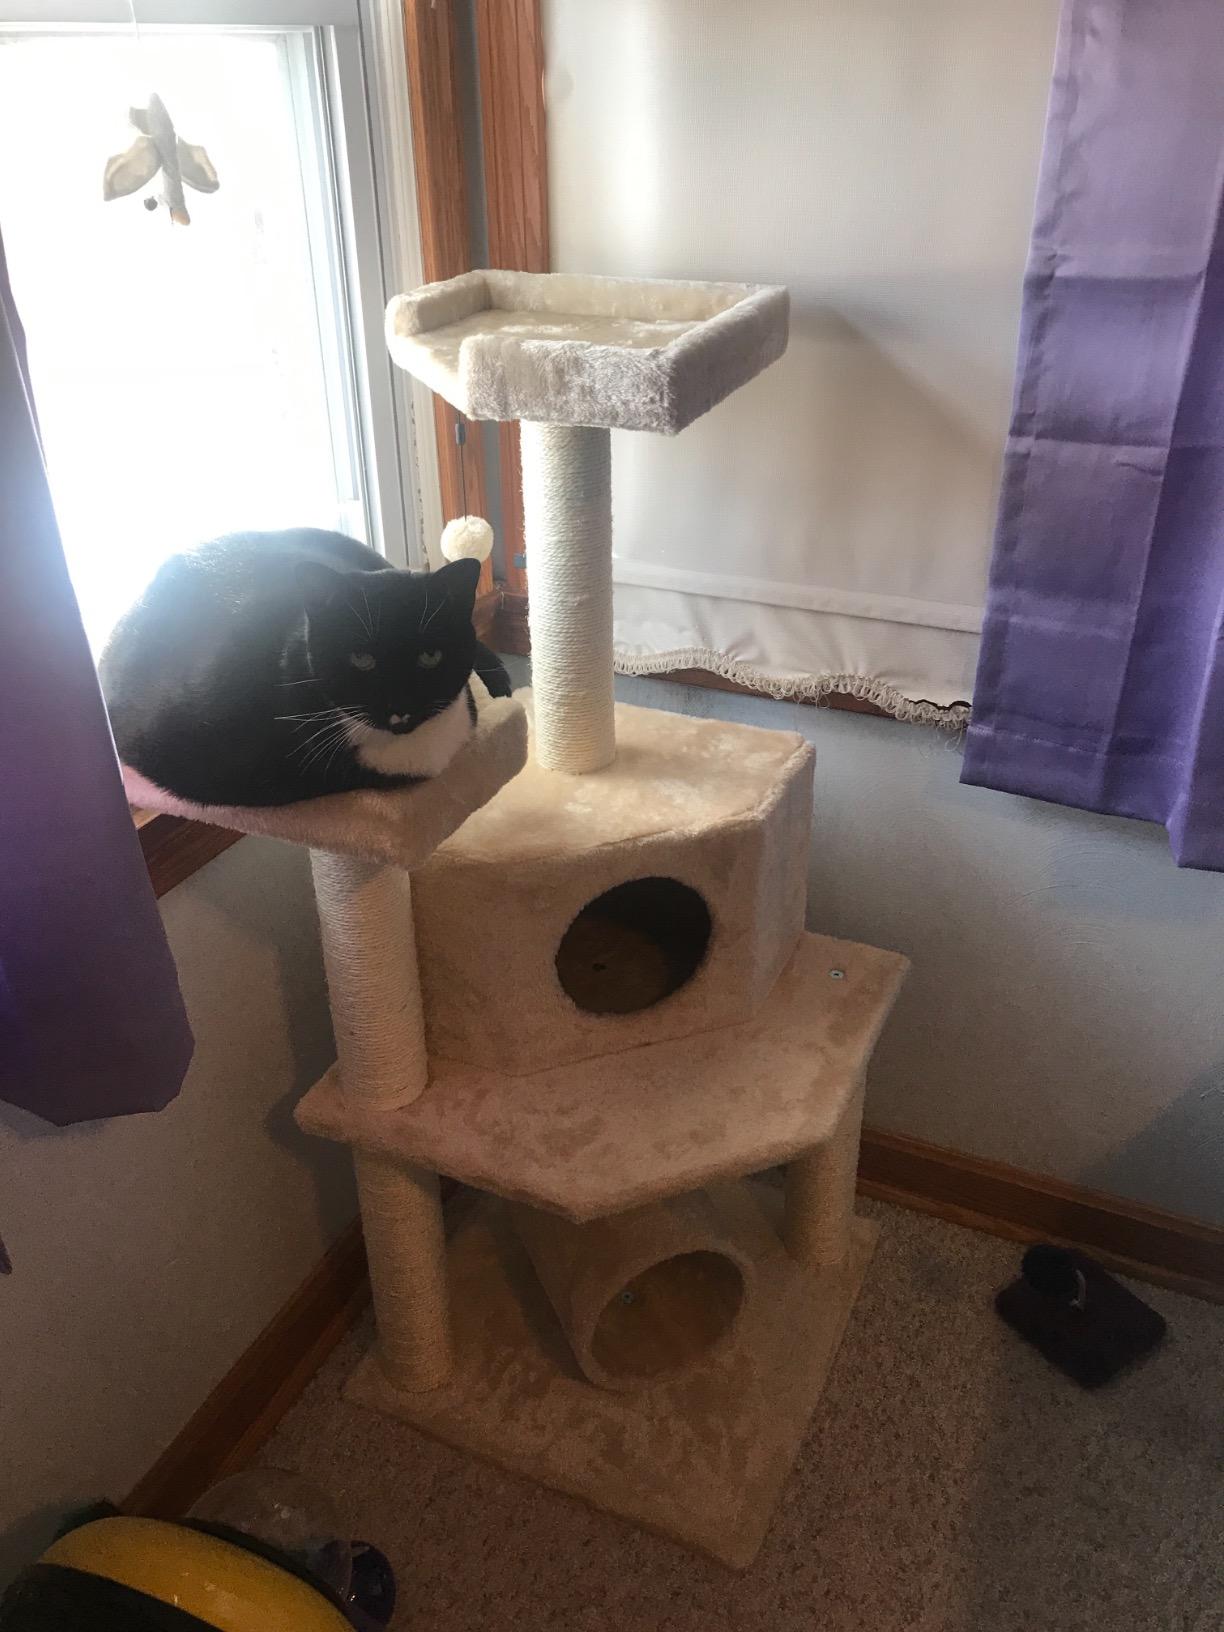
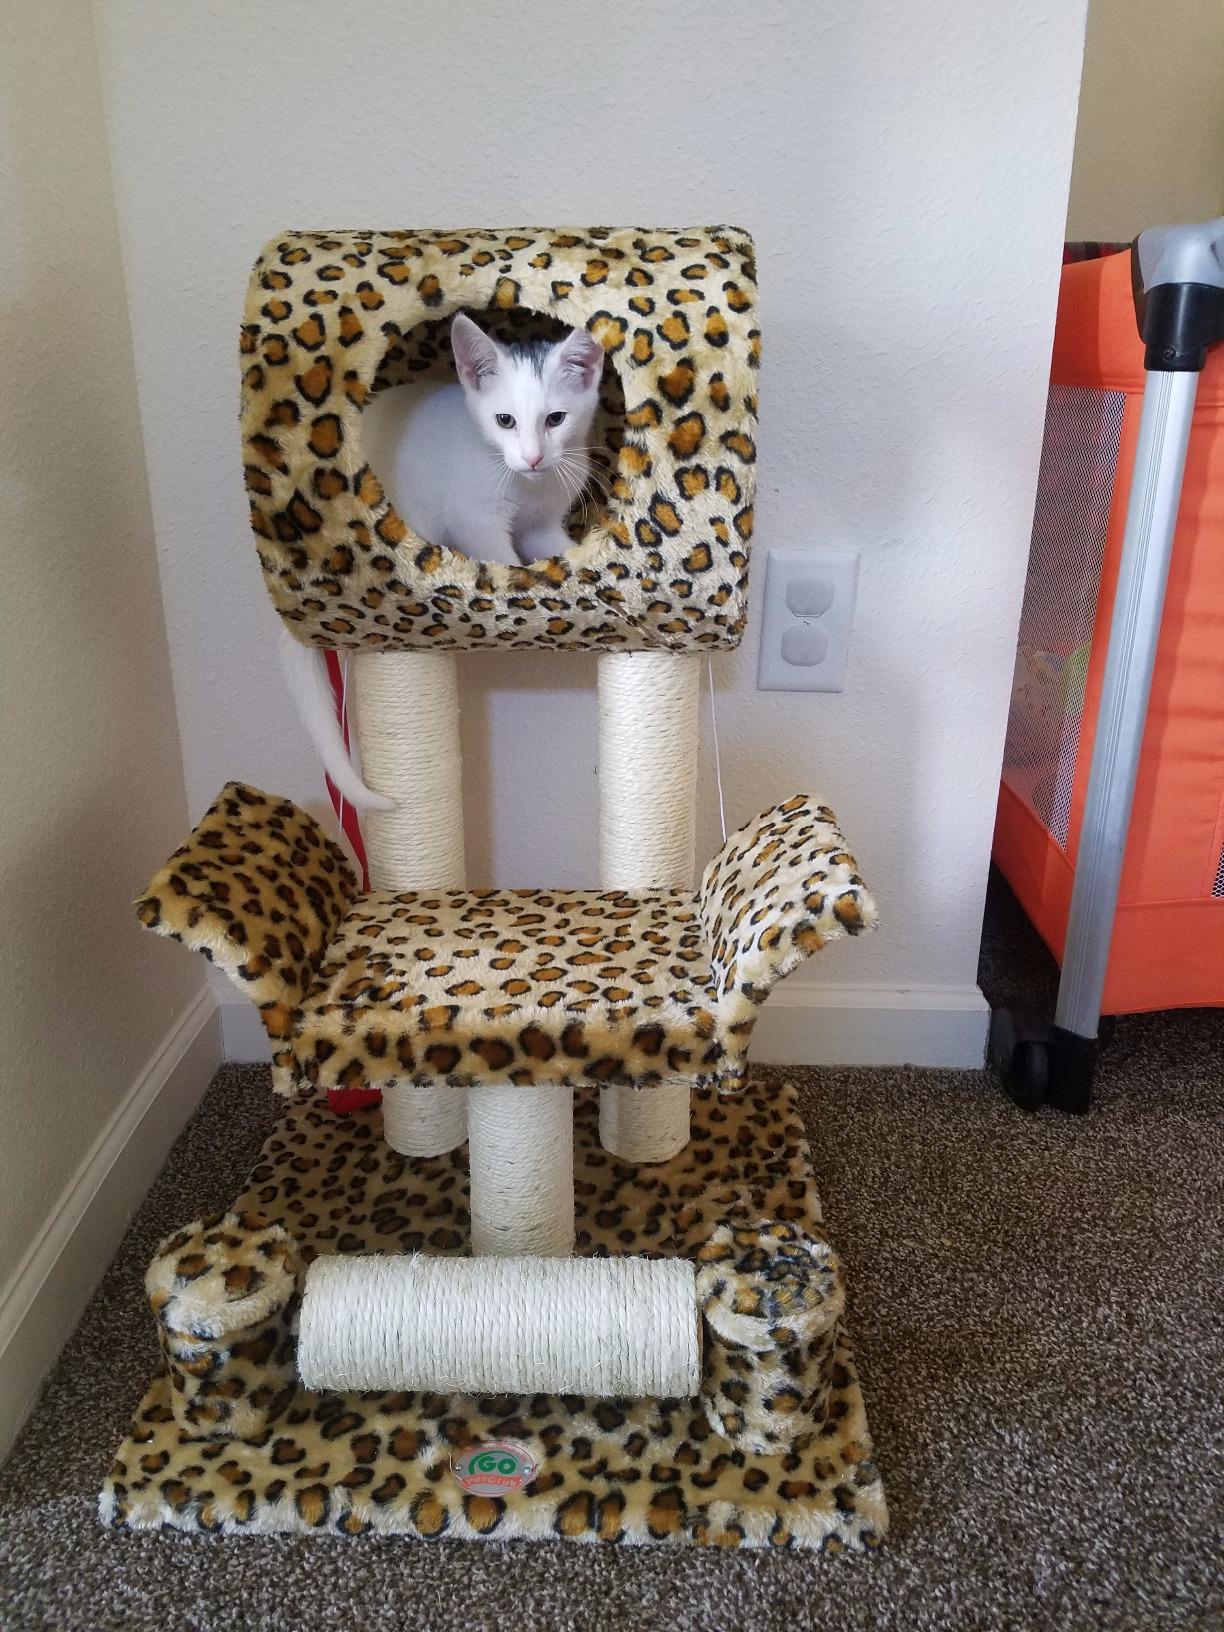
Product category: items_cat tree
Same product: no